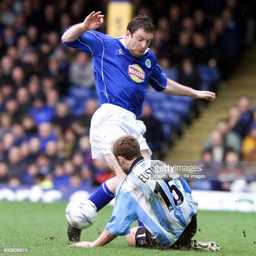
football player is challenged by football player during the game